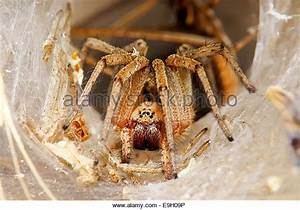
Label: ragno